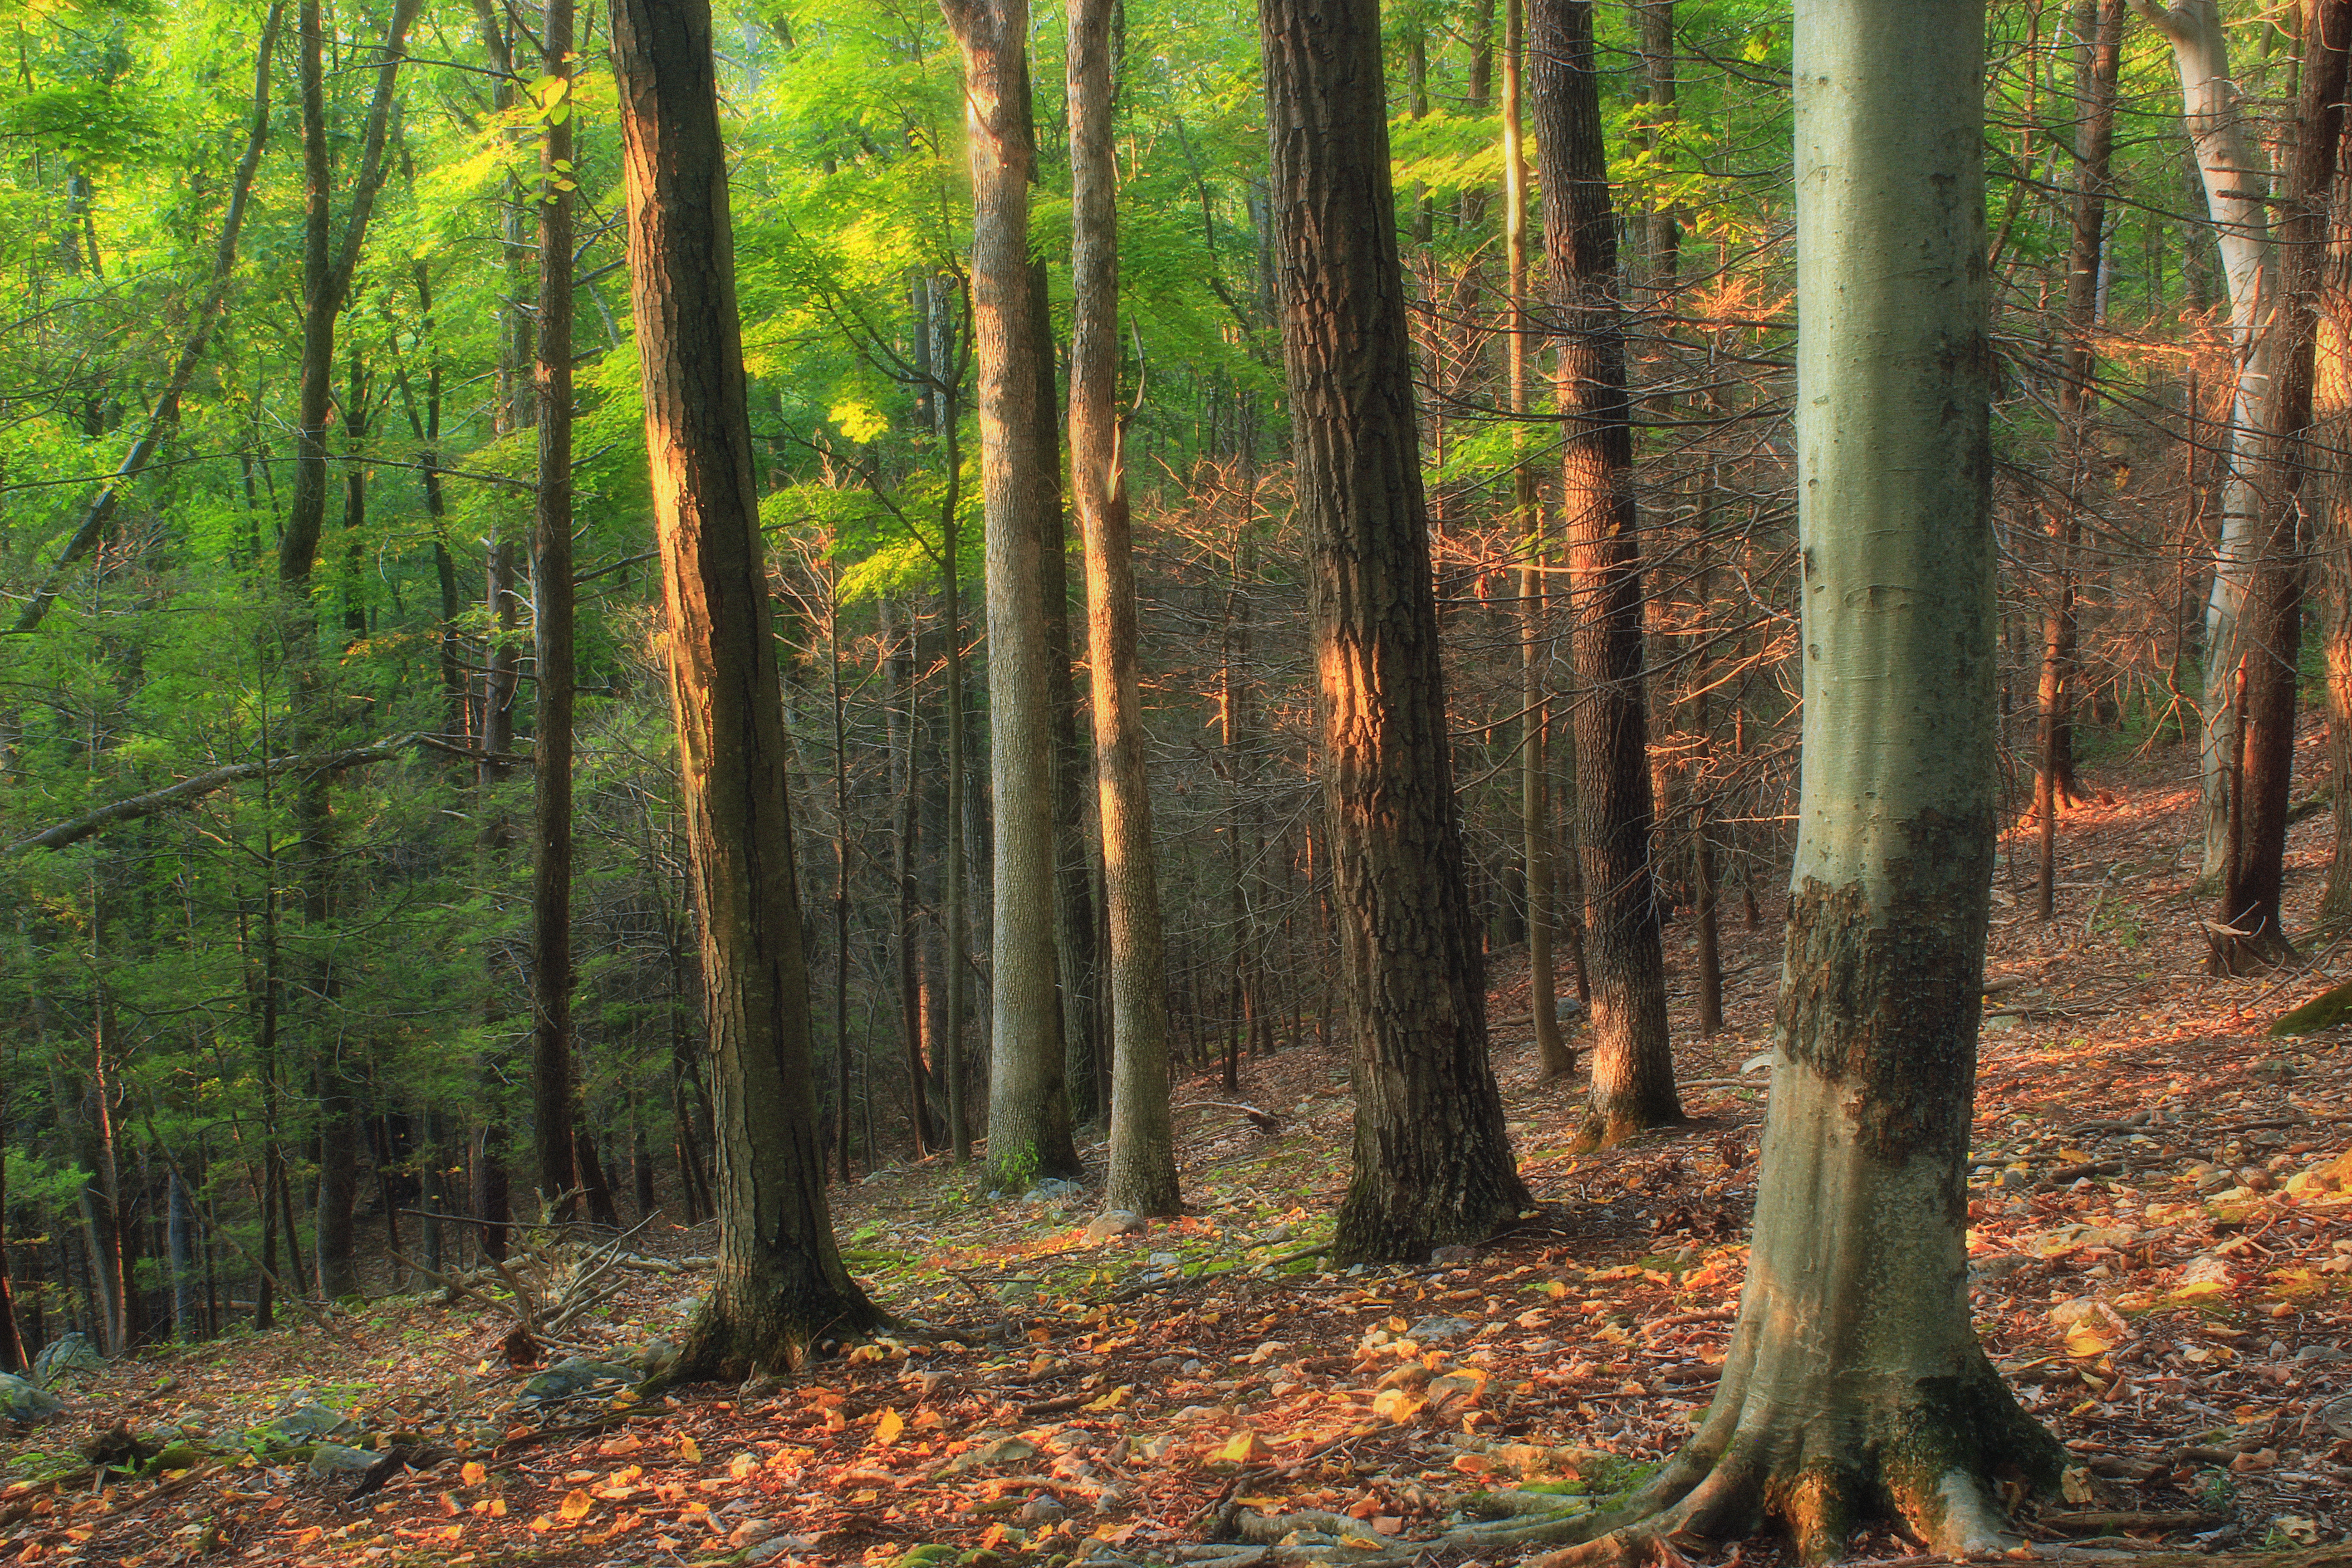
tree, nature, forest, wilderness, plant, hiking, trail, sunlight, leaf, hill, summer, slope, autumn, season, trees, creativecommons, coniferous, spruce, rainforest, appalachianmountains, deciduous, wetland, understory, leaflitter, newjersey, warrencounty, blairstowntownship, hemlockridgepreserve, grove, woodland, habitat, larch, ecosystem, biome, old growth forest, natural environment, geographical feature, woody plant, temperate broadleaf and mixed forest, temperate coniferous forest